Degos disease

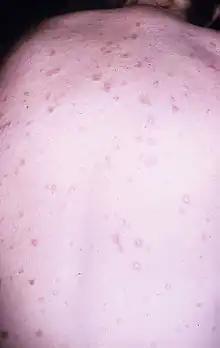
Skin lesions in a person with Degos disease

Degos disease, also known as Köhlmeier-Degos disease or malignant atrophic papulosis, is an extremely rare condition caused by blockage of arteries and veins. Individuals with this condition will develop papules. Those diagnosed with this disease may also develop complications due to impairment of internal organs. The exact underlying mechanism is still unknown, and an effective treatment is still being developed. There are fewer than 50 living patients presently known worldwide, and fewer than 200 reported in medical literature. However, many individuals may go undiagnosed due to rarity of the disease. Most individuals develop symptoms between the ages of 20–50; however, cases outside of this age range have been reported as well.